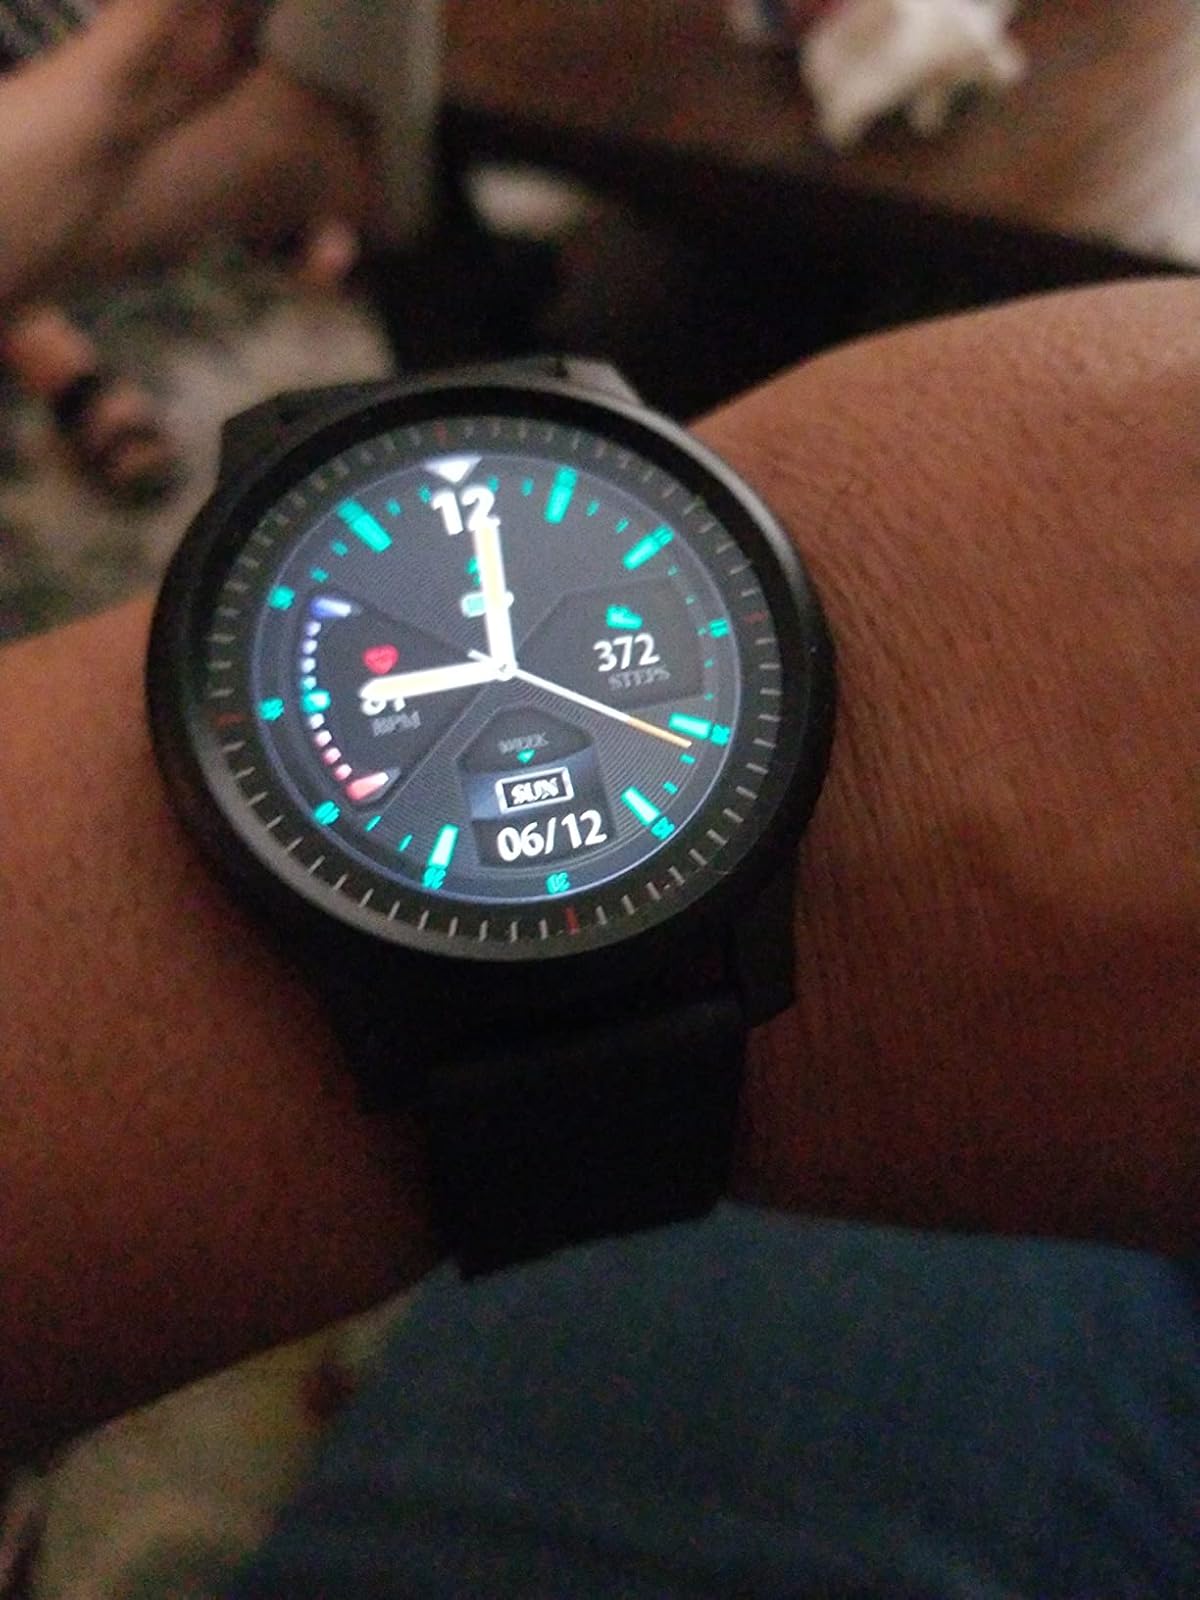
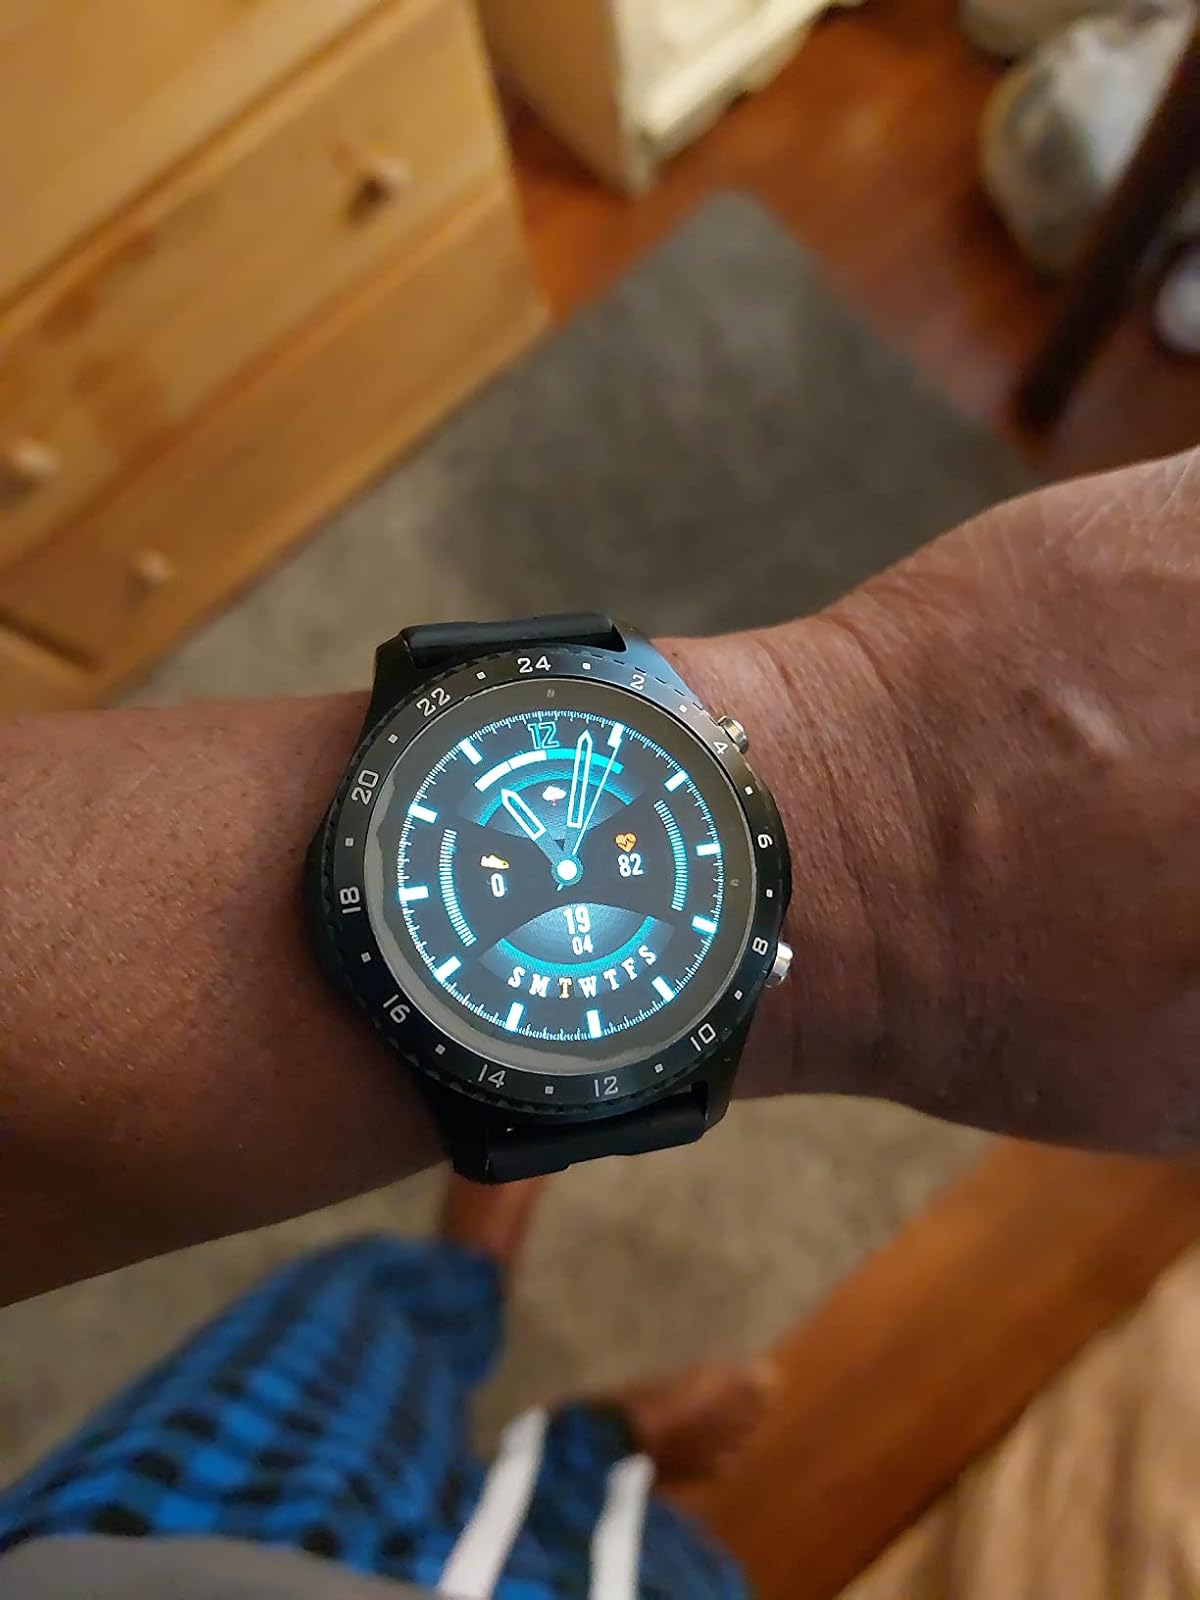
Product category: smartwatch
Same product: no